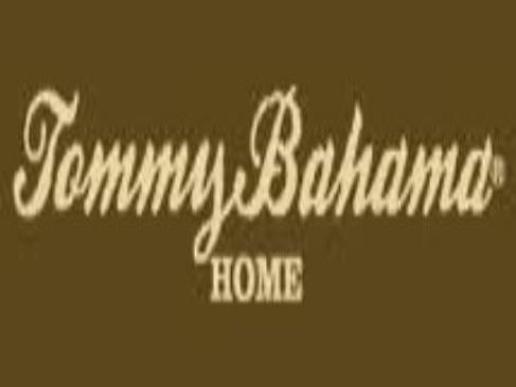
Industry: Clothes